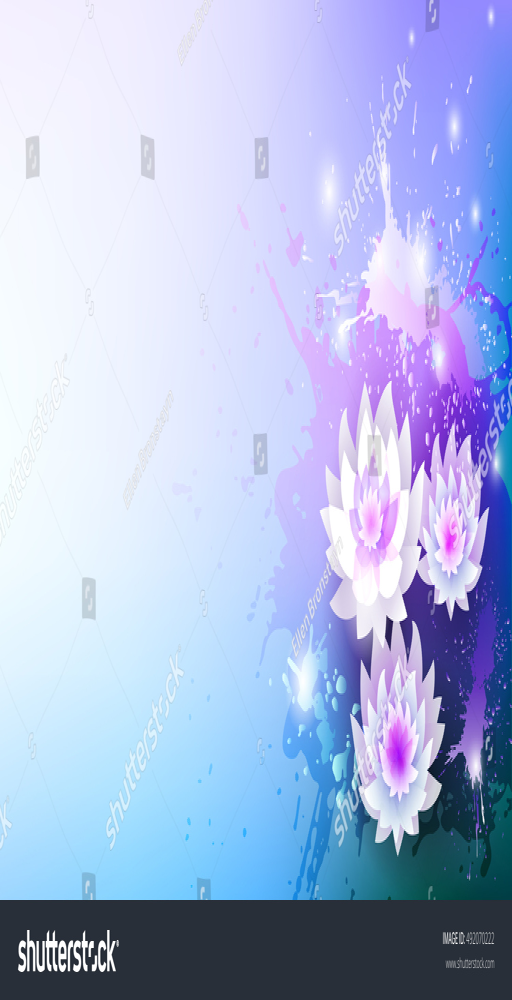
abstract magic background with lotus flowers , illustration in a watercolor style .